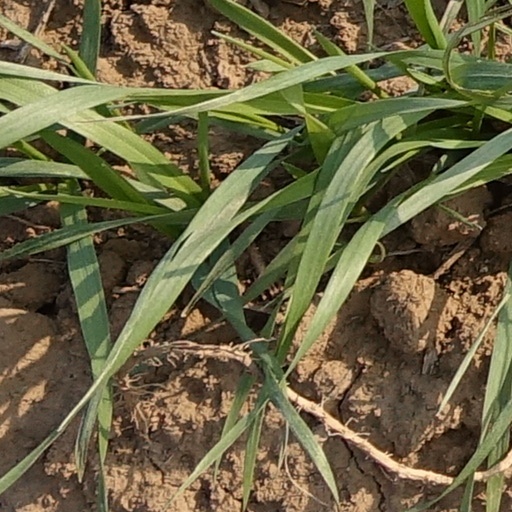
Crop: wheat